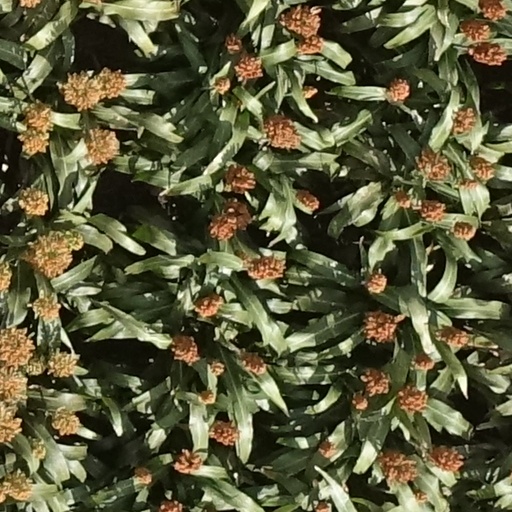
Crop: sorghum